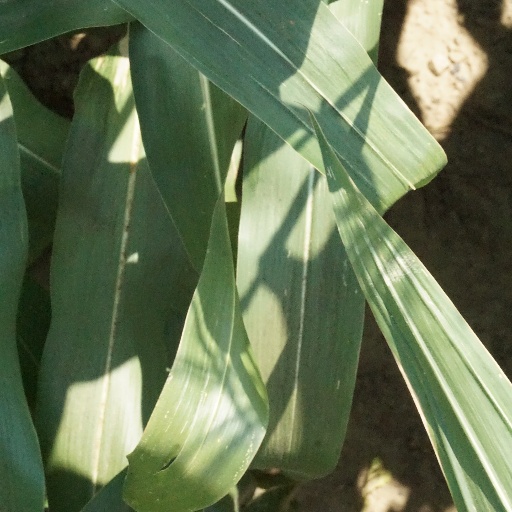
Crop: maize; corn